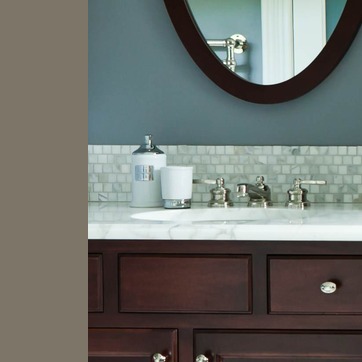
Material: ceramic